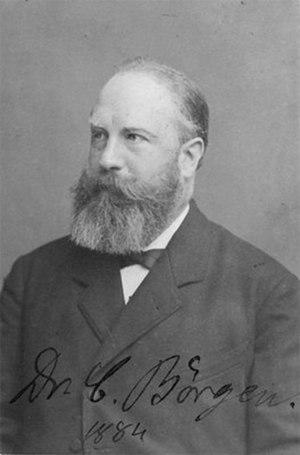
Karl Nikolai Jensen Börgen en 1894
Karl Nikolai Jensen Börgen était un astronome et géophysicien allemand.